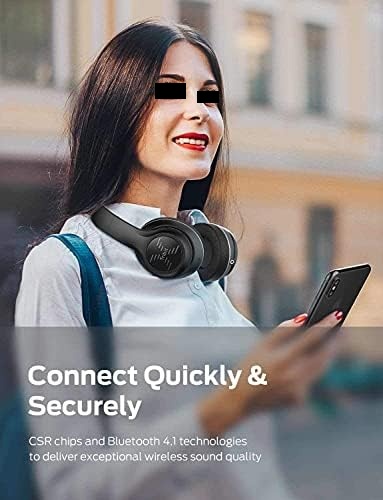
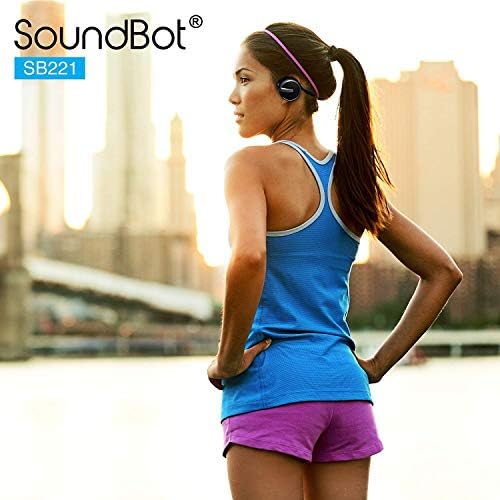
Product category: headphones
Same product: no